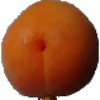
Label: Apricot 1